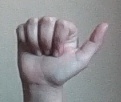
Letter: dhad